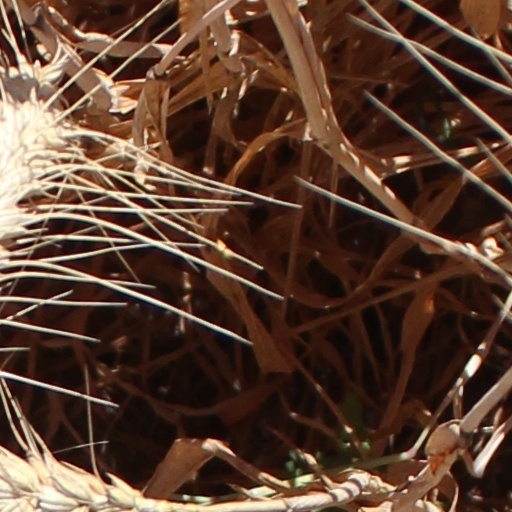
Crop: wheat